Renzo Rossellini (producer)

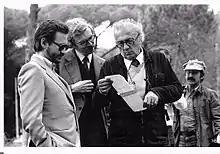
From left: Renzo Rossellini, Daniel Toscan du Plantier and Federico Fellini on the set of "City of Women" (1979)

In 1978, due to the Aldo Moro Kidnapping, he is accused by the media to have foretold the kidnapping, live on Radio Città Futura, some two hours before it actually happened. Rossellini explained that, on the morning of the kidnapping while reviewing and commenting the press, he just advanced an inductive political hypothesis. He pointed out that, on the day in which the Italian Democratic Christian party was forming a government with the explicit back up of the Italian Communist Party, this new event would most certainly lead to an attack from the Red Brigades.